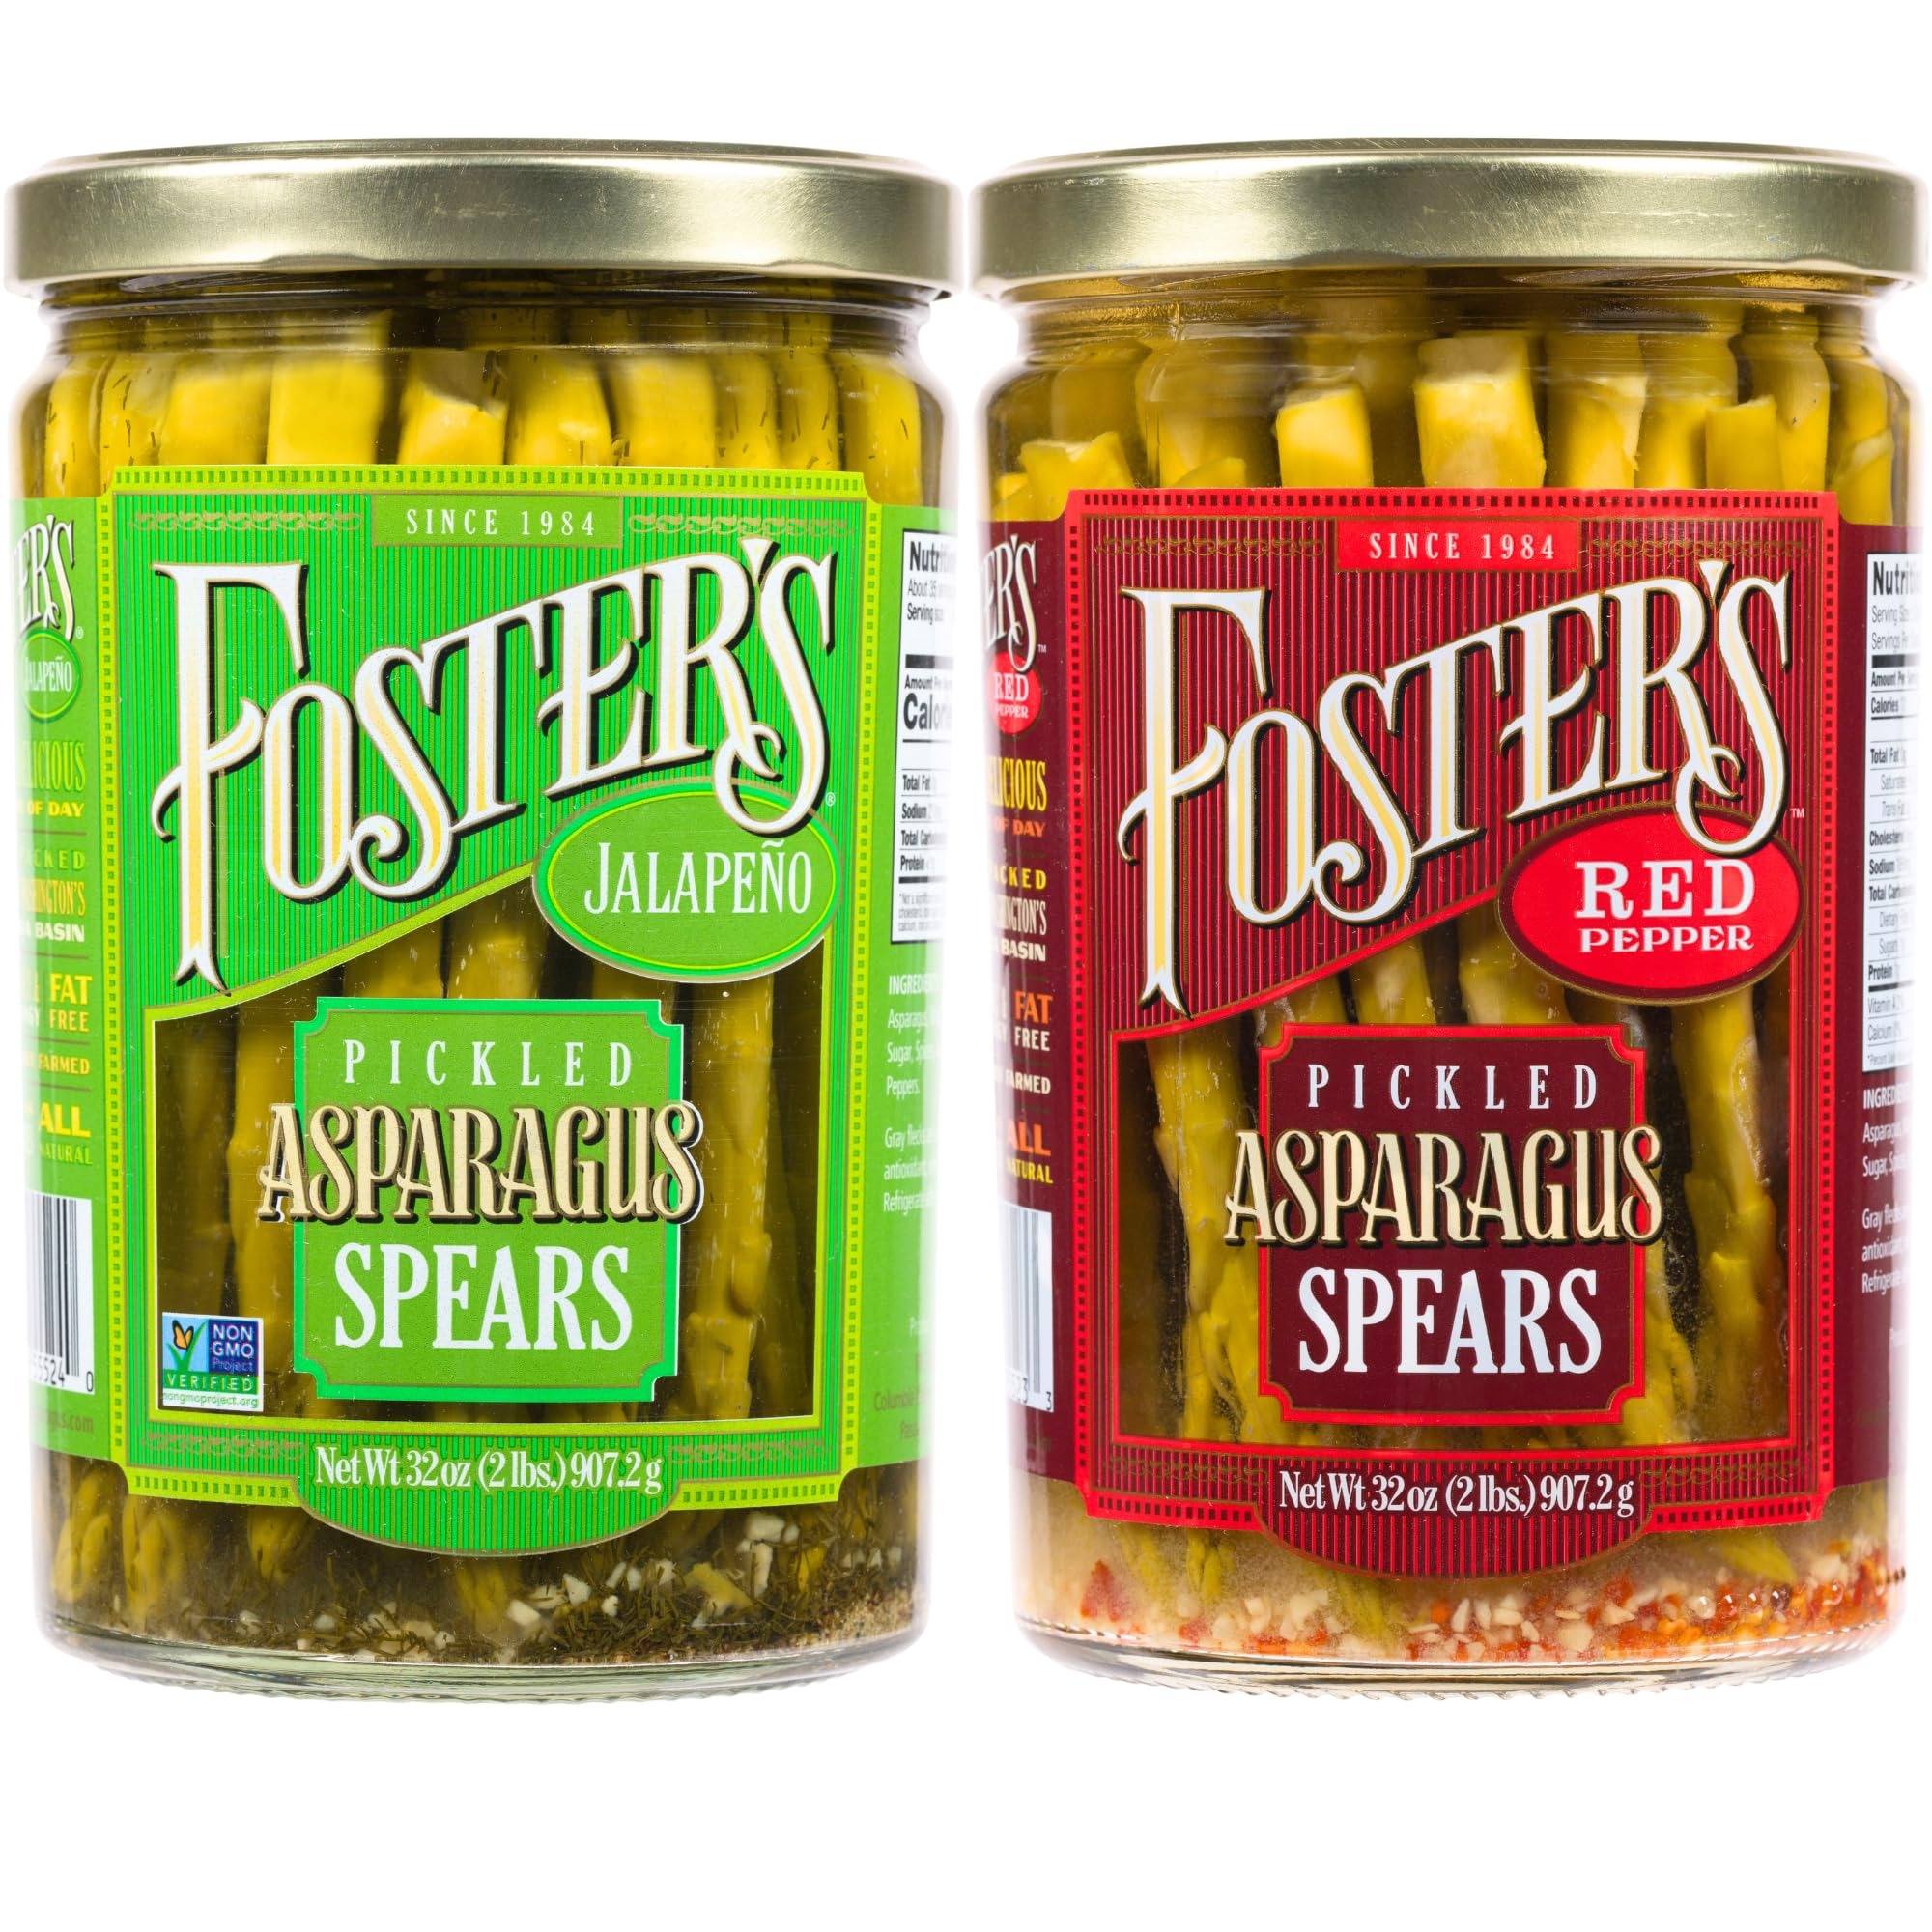
Item Name: Foster's Pickled Asparagus Spears in a Jar, Variety Pack, 32oz, 2 Pack, Traditional Pickled Vegetables Recipe over 40 years, Gluten Free, Fat Free, Preservative Free Low Calorie Snack Farm Pickles
Bullet Point 1: Traditional pickled asparagus recipe: preserved for over 40 years; this asparagus recipe will surely delight original flavor pickle eaters with a jalapeno kick
Bullet Point 2: Guilt-free low calorie snack: curb your cravings with a nourishing pickled asparagus in a jar; perfect for appetizers minus the high calories
Bullet Point 3: Gluten-free asparagus pickled: Foster's red pepper pickled asparagus spears are free of any preservatives and glute
Bullet Point 4: Vegan and vegetarian-friendly: down to the last ingredient, Fosters jalapeno pickled asparagus is plant-based and stays true to what you see on the label
Bullet Point 5: Make it a party favorite: garnish pickled asparagus for bloody mary and it will be perfect for your parties, holidays and intimate gatherings
Product Description: <p>Foster’s pickled vegetables are guaranteed to be a treat for your taste buds. Fosters Pickled Vegetables give you the opportunity to enjoy asparagus, green beans, brussel sprouts, carrots, and okra. Fosters require no refrigeration until opened. Our product will keep for at least 6 months in your refrigerator.</p><p>Our pickled asparagus comes in a Spicy Jalapeño flavor to satisfy your cravings. Try this delicious snack that is both gluten-free and vegan.</p><p>Foster's has been perfecting its pickled vegetables recipe for over 40 years using only the best, locally grown vegetables to deliver the highest quality pickled vegetables to your table.</p>
Value: 64.0
Unit: Ounce

Price: 40.95